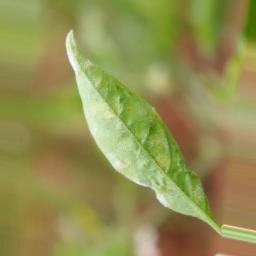
Label: powdery mildew